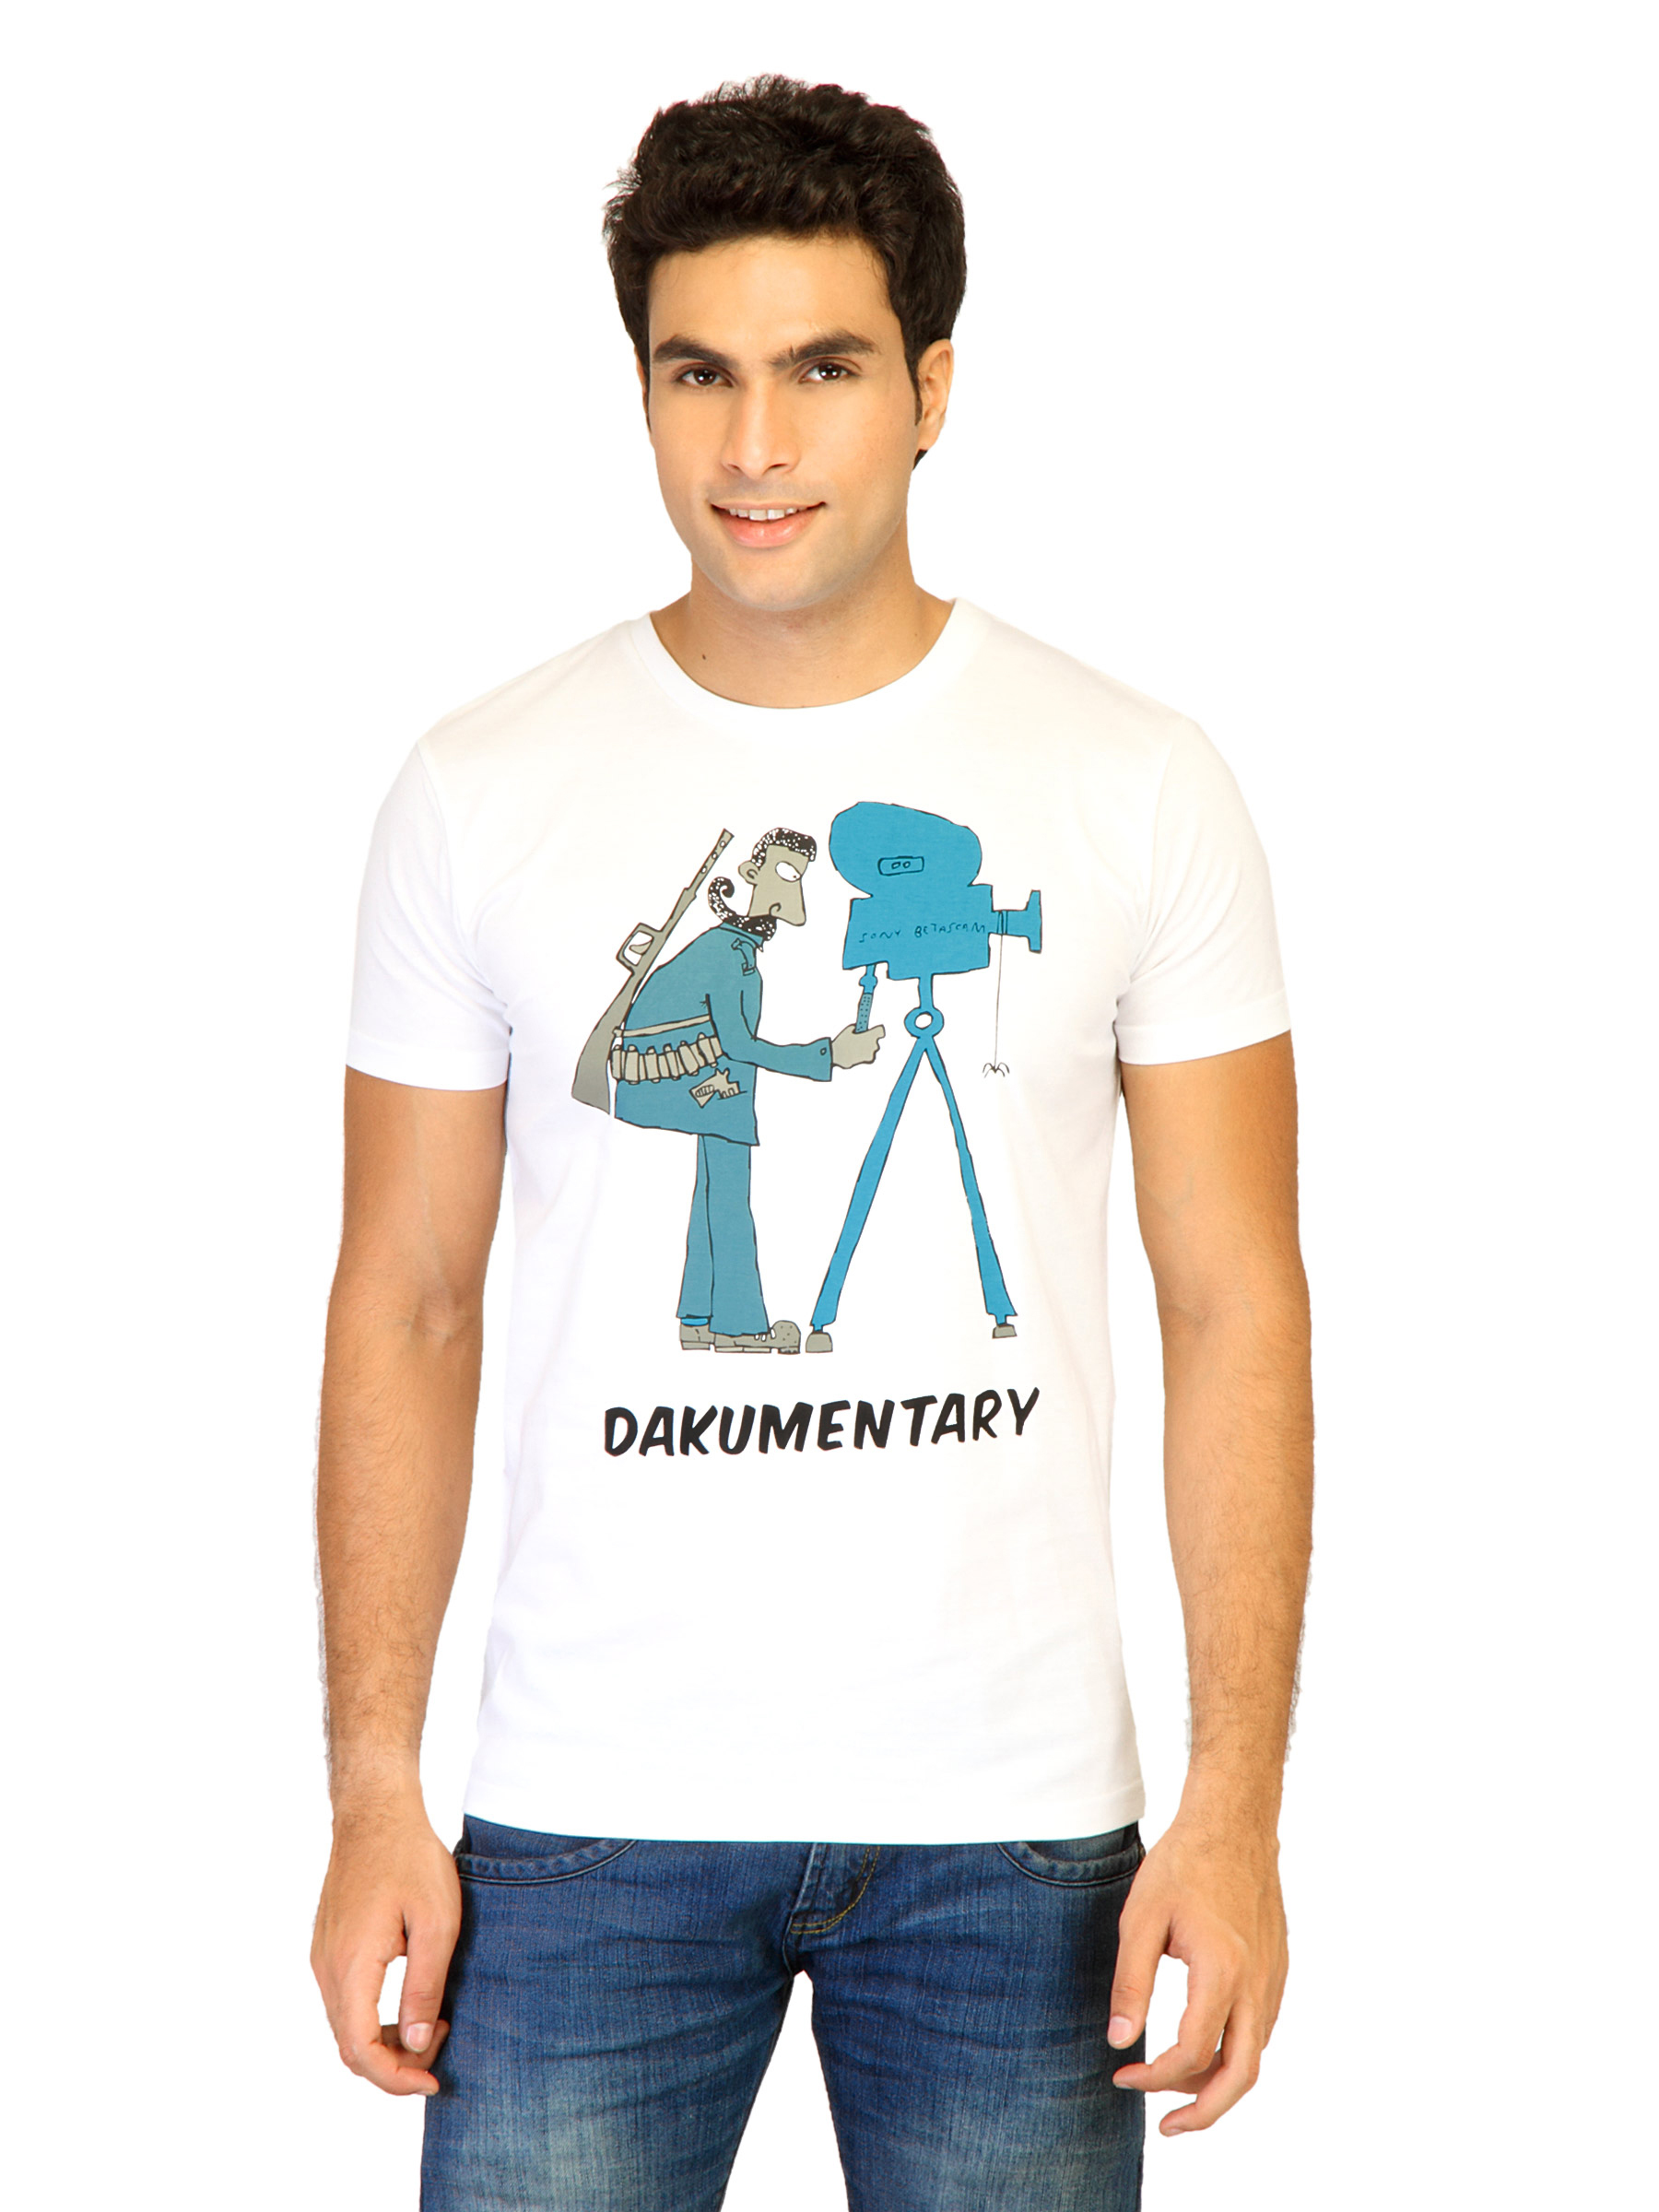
Chimp Men Daku Mentatry White Tshirts
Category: Apparel / Topwear / Tshirts
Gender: Men
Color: White
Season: Fall 2011
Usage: Casual